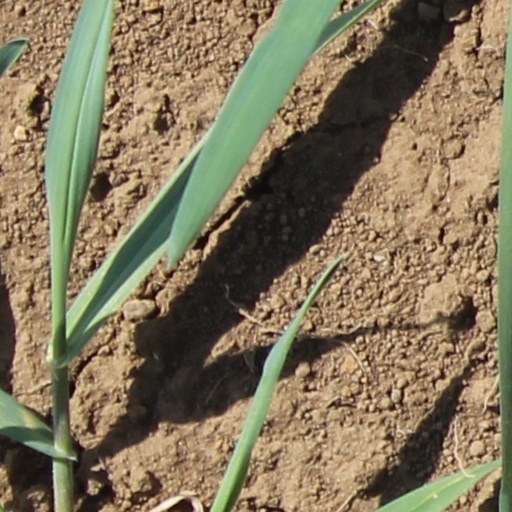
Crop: wheat